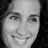
Emotion: happy